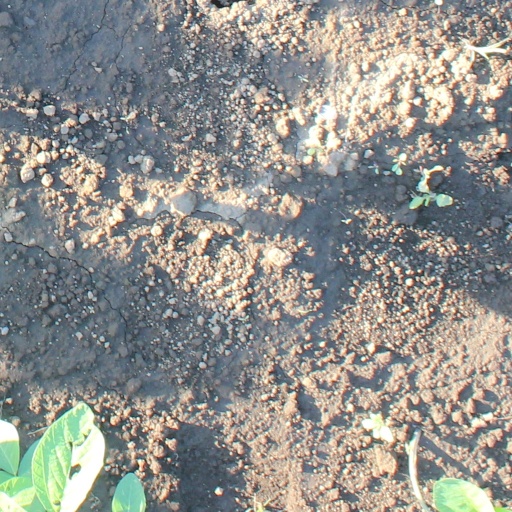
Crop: soybean